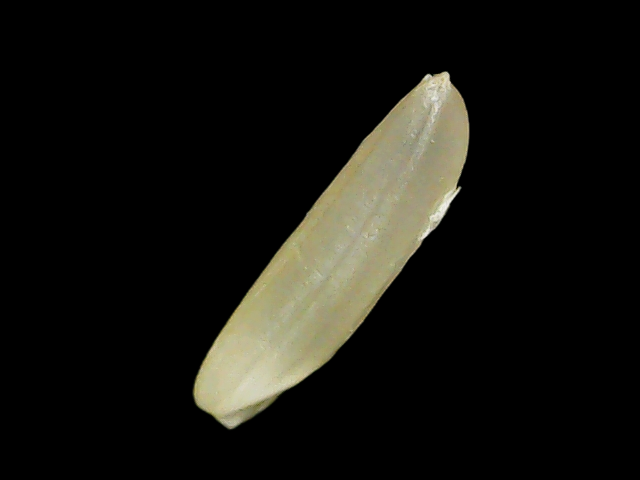
Rice variety: Binadhan25